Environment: real
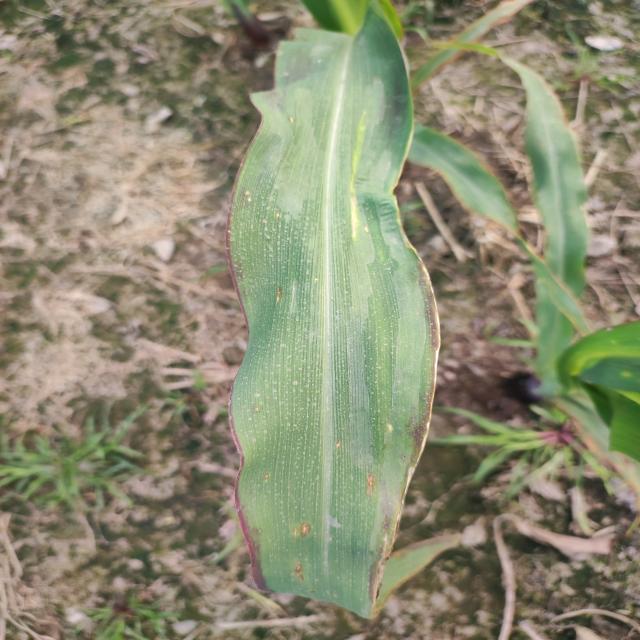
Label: phosphorus_deficiency